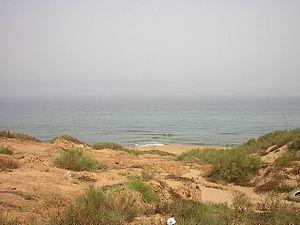
Stidia est une commune côtière de la wilaya de Mostaganem en Algérie.